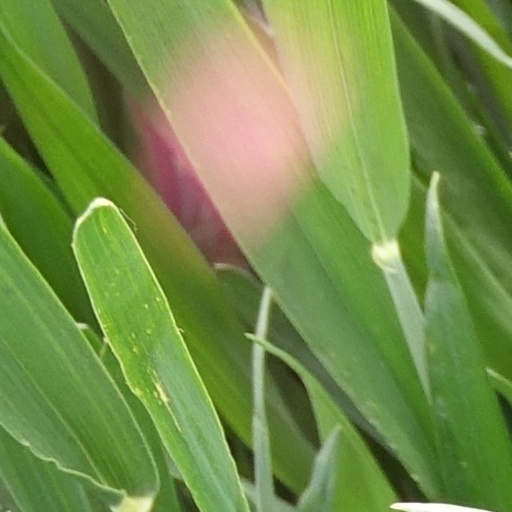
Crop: wheat